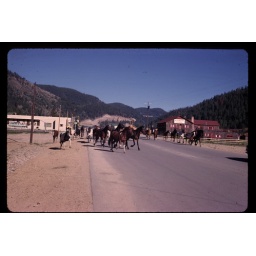
this herd of horses came thundering down main streat just as we pulled in to red river